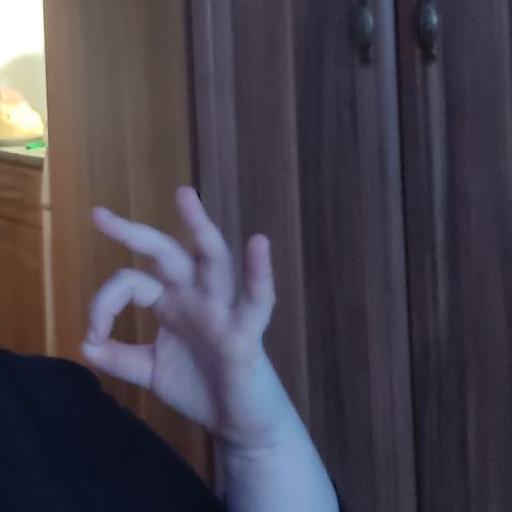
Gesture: ok